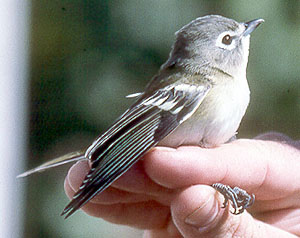
this is a little bird with a white breast and a grey head.
this bird is white and black and has a very short beak.
a small gray bird with a white breast and white stripes on its wings.
this bird is grey with white on its stomach and has a very short beak.
this small bird is black and white with small black eyes and a black beak.
this bird has wings that are black with a white belly
this bird is white and grey, the wings have a green tint to them, the bird is small.
a very small bird with a gray head and back and a white breast and belly, as well as a very short dark gray bill.
this tiny bird has a white breast and wings which are streaked in grey and white.
this bird is brown and black in color, and has a very small beak.
Species: Blue Headed Vireo